Carol I of Romania

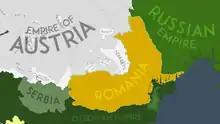
Romania and its surroundings about 1866.

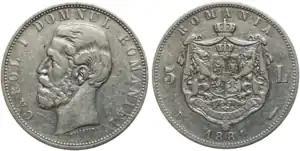
Silver coin: 5 lei of the Romanian United Principalities, portrait of Prince Carol, 1881

On 29 Junetwo months after Carol's arrivalthe Romanian parliament adopted the 1866 Constitution of Romania, one of the most modern constitutions of its time. Carol signed it into law two days later. Modeled closely on the Constitution of Belgium, it guaranteed private propriety, freedom of speech, total freedom of the press, it abolished the death penalty during peace time, and established separation of powers. Despite the otherwise liberal nature of the act, the constitution barred non-Christians from becoming citizens, a measure which heavily affected the country's Jewish population